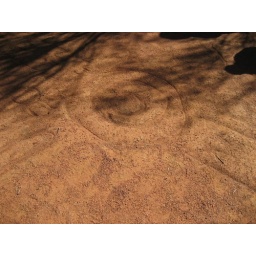
A really important picture drawn in the sand explaining the creation of the rock